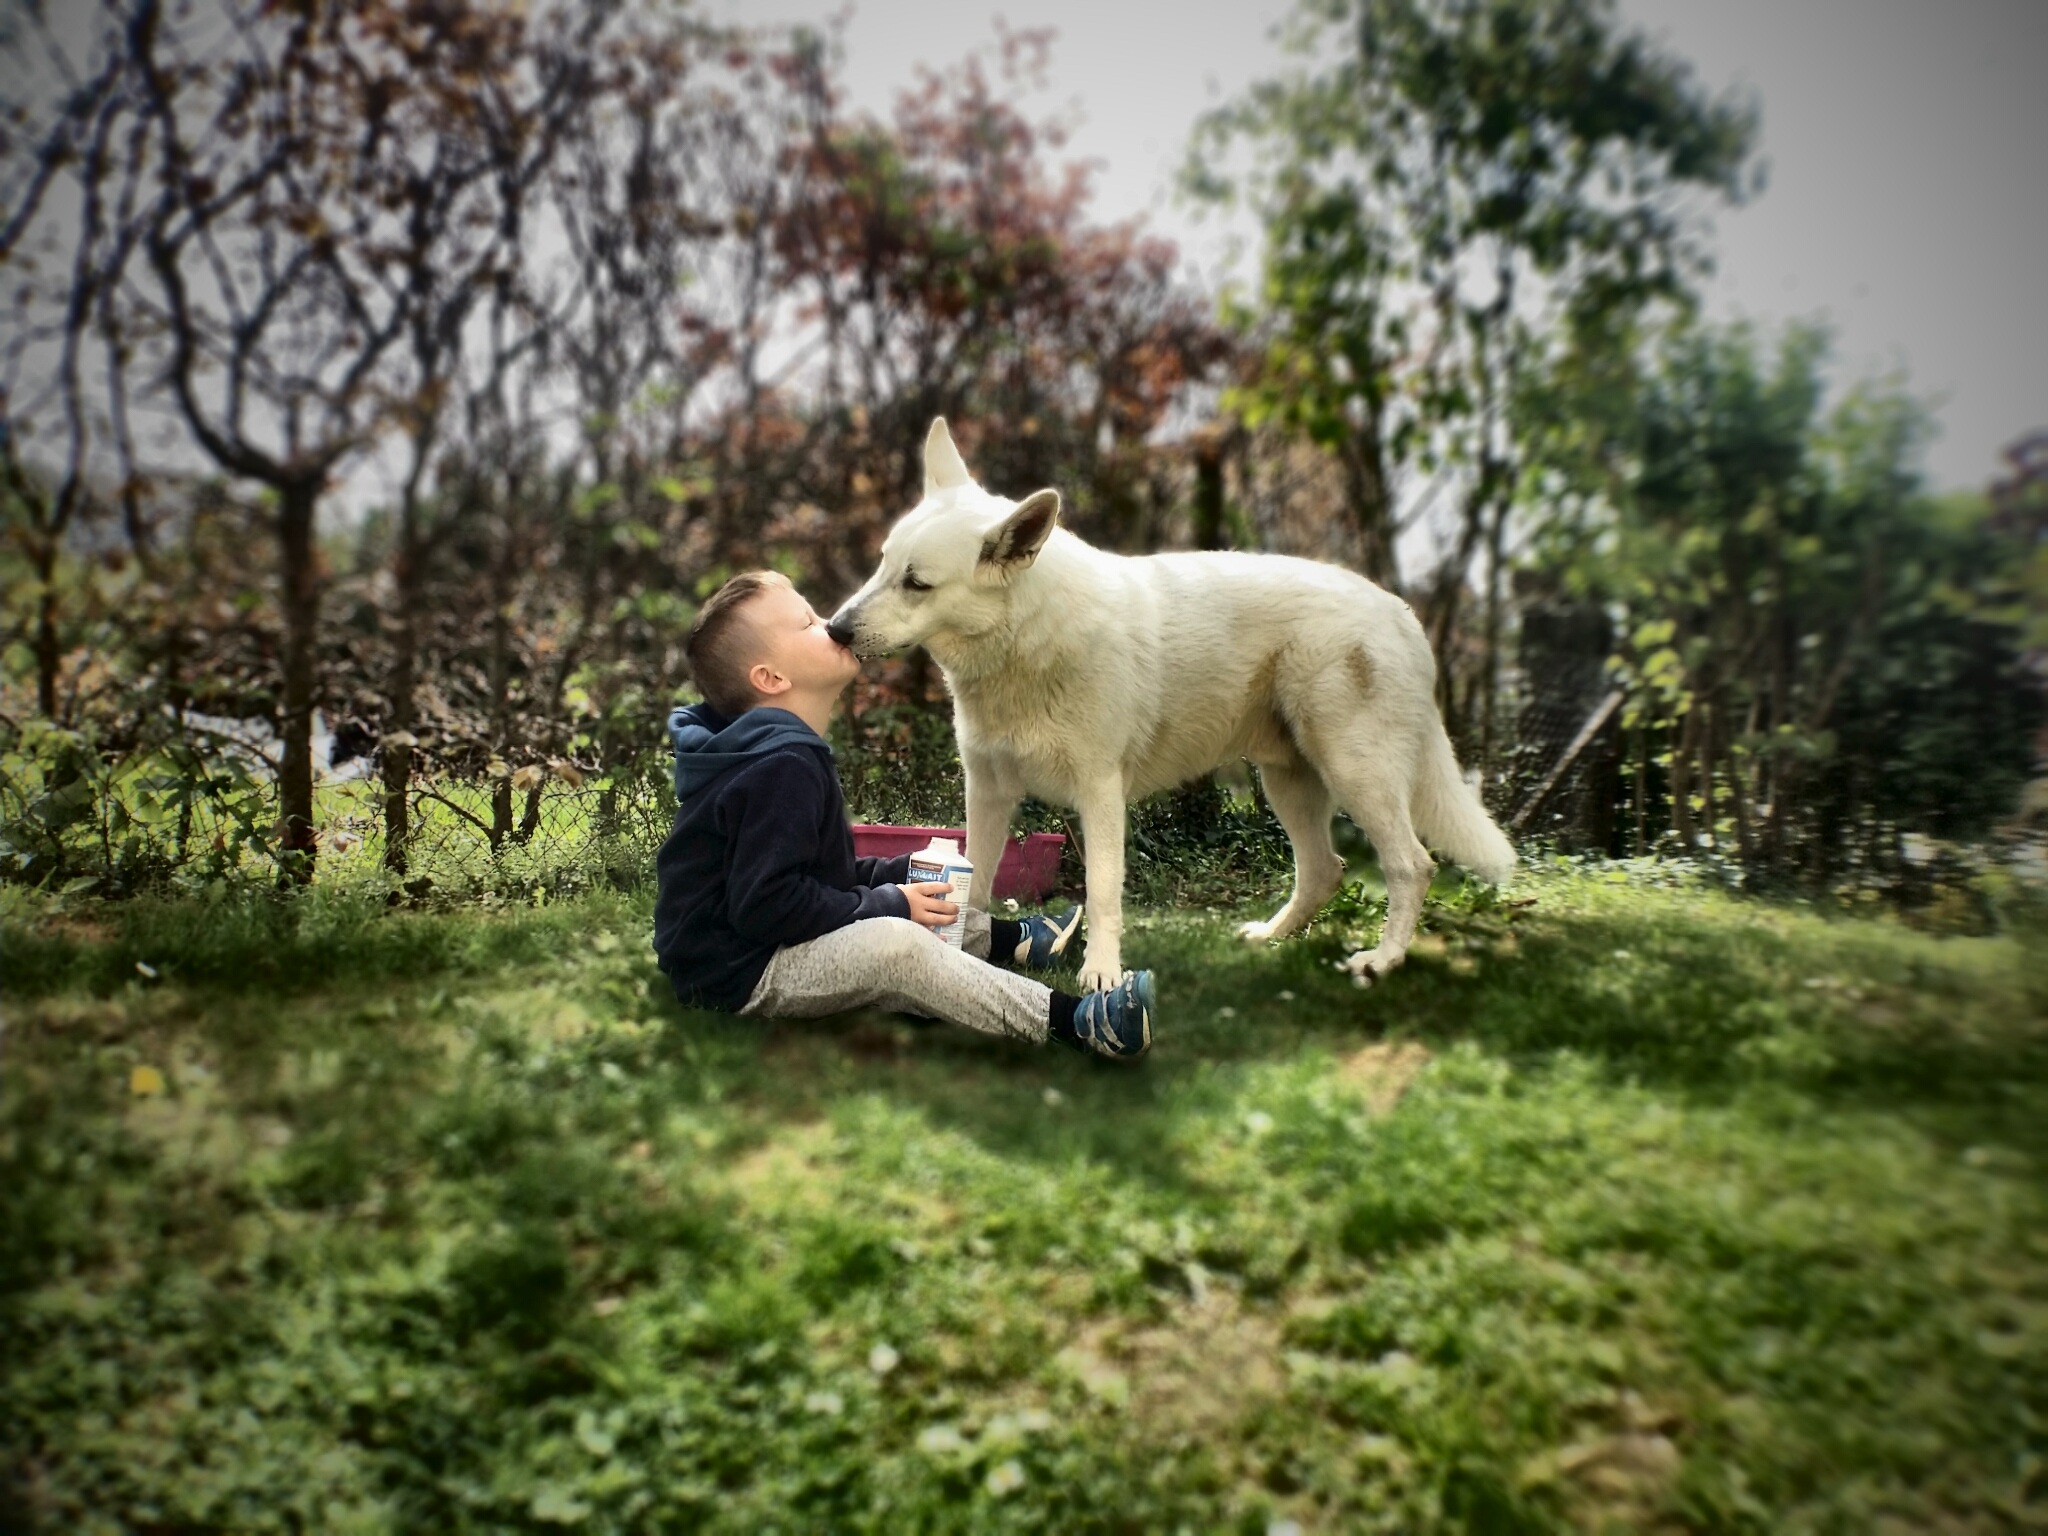
people, girl, woman, white, puppy, dog, animal, cute, canine, female, love, pet, portrait, young, small, park, kiss, mammal, two, friendship, together, lifestyle, leisure, kissing, hug, friend, caucasian, face, happy, happiness, relationship, vertebrate, funny, domestic, breed, lick, companion, purebred, dog like mammal, dog breed group